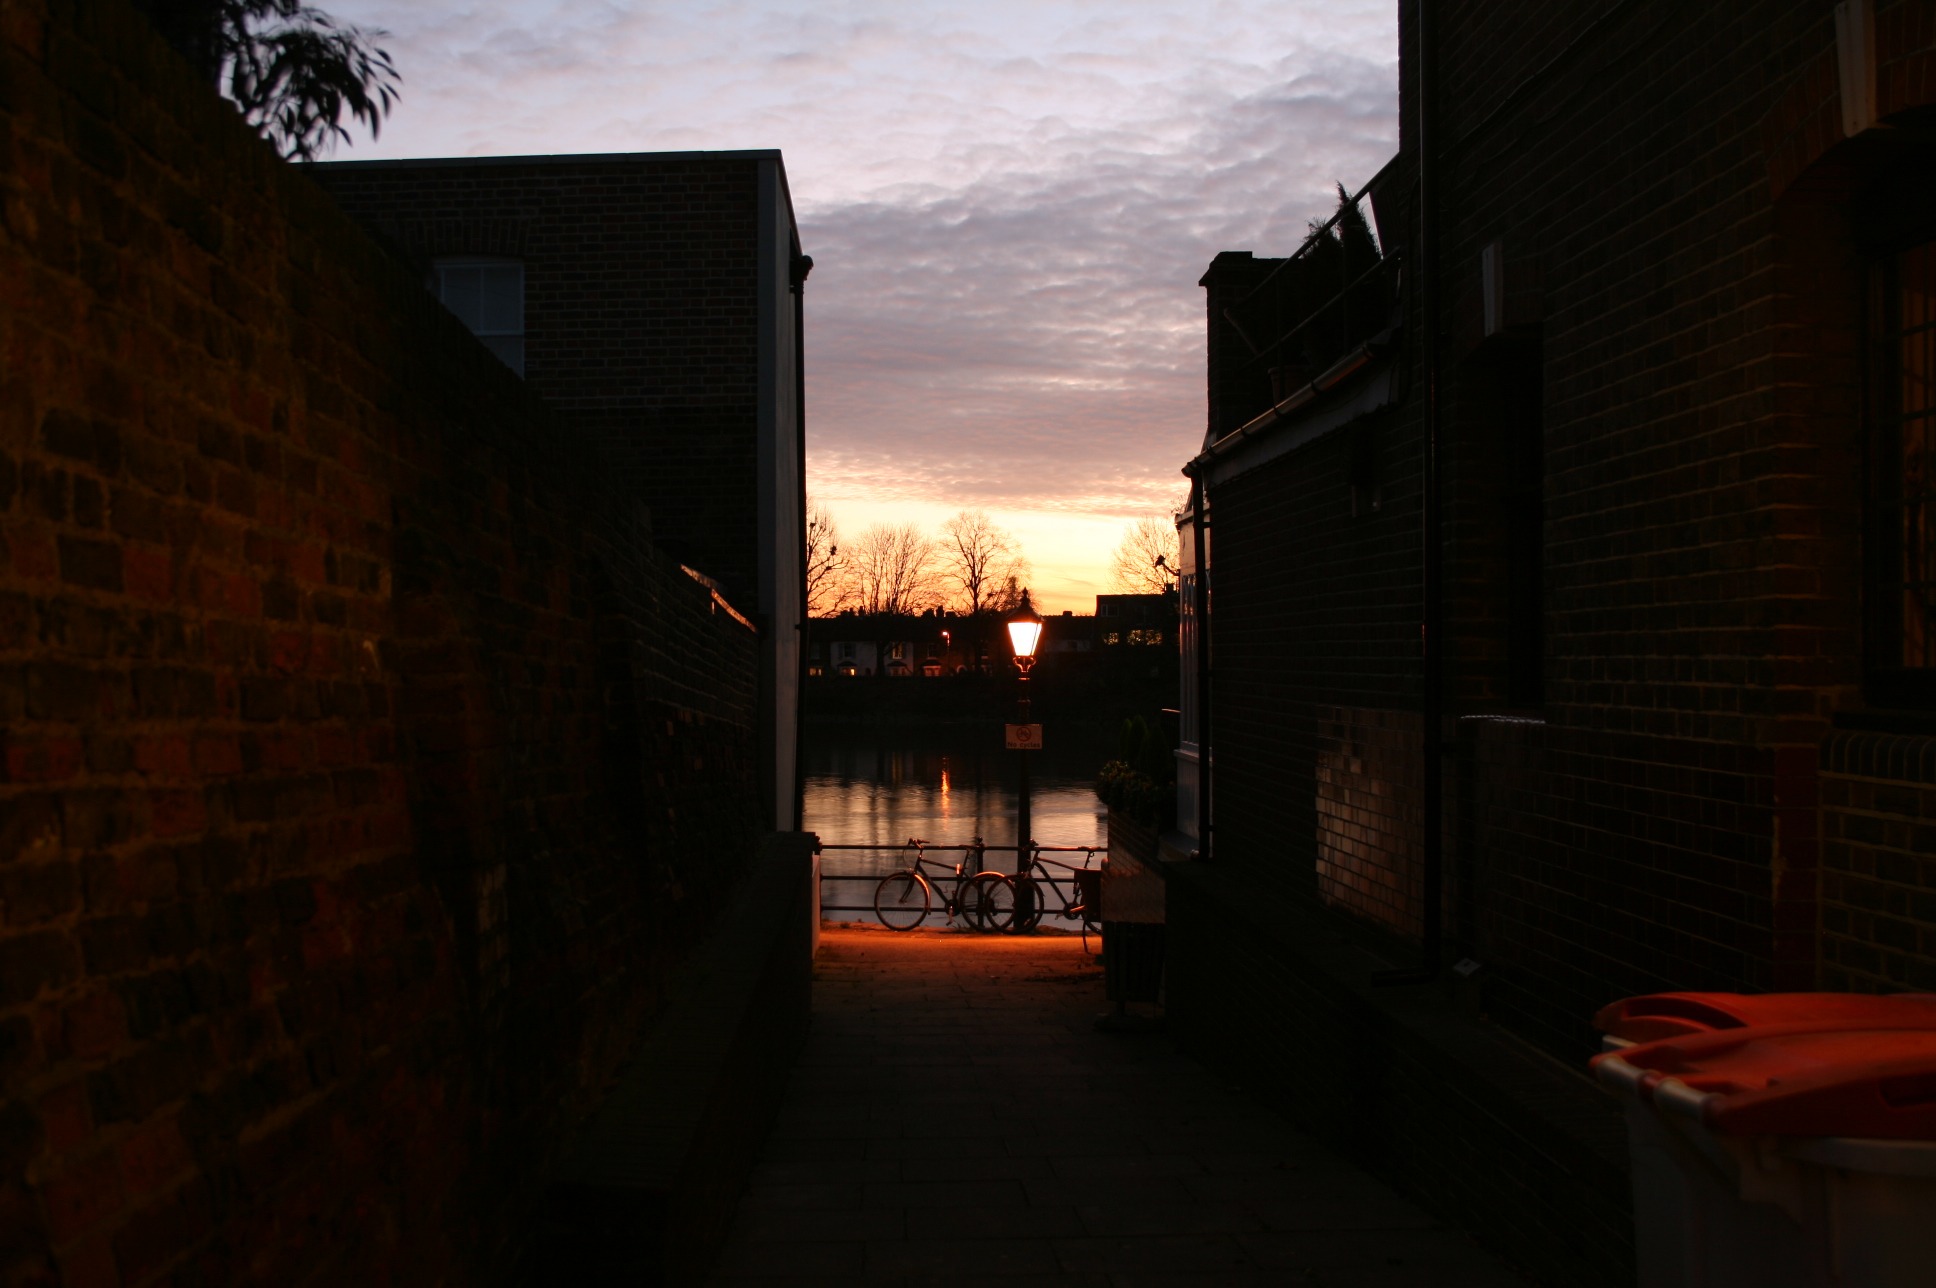
light, sunset, road, street, night, house, sunlight, morning, alley, river, dark, dusk, evening, darkness, alleyway, lighting, london, infrastructure, richmond, urban area